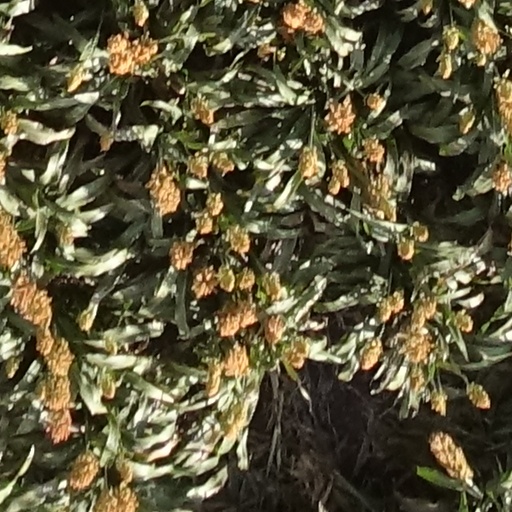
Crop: sorghum